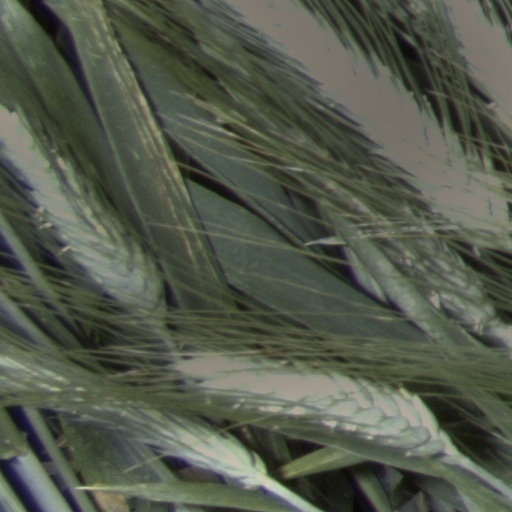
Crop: wheat